Pacific War

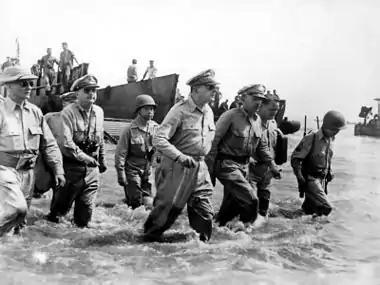
General Douglas MacArthur wading ashore at Leyte

American submarines, by contrast, engaged in extensive commerce raiding from the outset of hostilities. However, the problem of Allied forces surrounded in the Philippines in early 1942 led to diversion of submarines to "guerrilla submarine" missions. Basing in Australia placed boats under Japanese aerial threat while "en route" to patrol areas, reducing their effectiveness, and Nimitz relied on submarines for close surveillance of Japanese bases. The standard-issue Mark 14 torpedo and its Mark VI exploder both proved defective and were not corrected until September 1943. Before the war, a US Customs officer had seized a copy of the Japanese merchant marine code, not knowing that the Office of Naval Intelligence had broken it. The Japanese promptly changed it, and the new code was not broken again by OP-20-G until 1943.